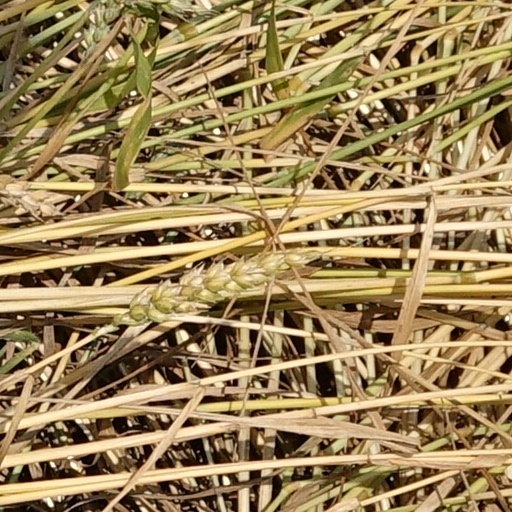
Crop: wheat